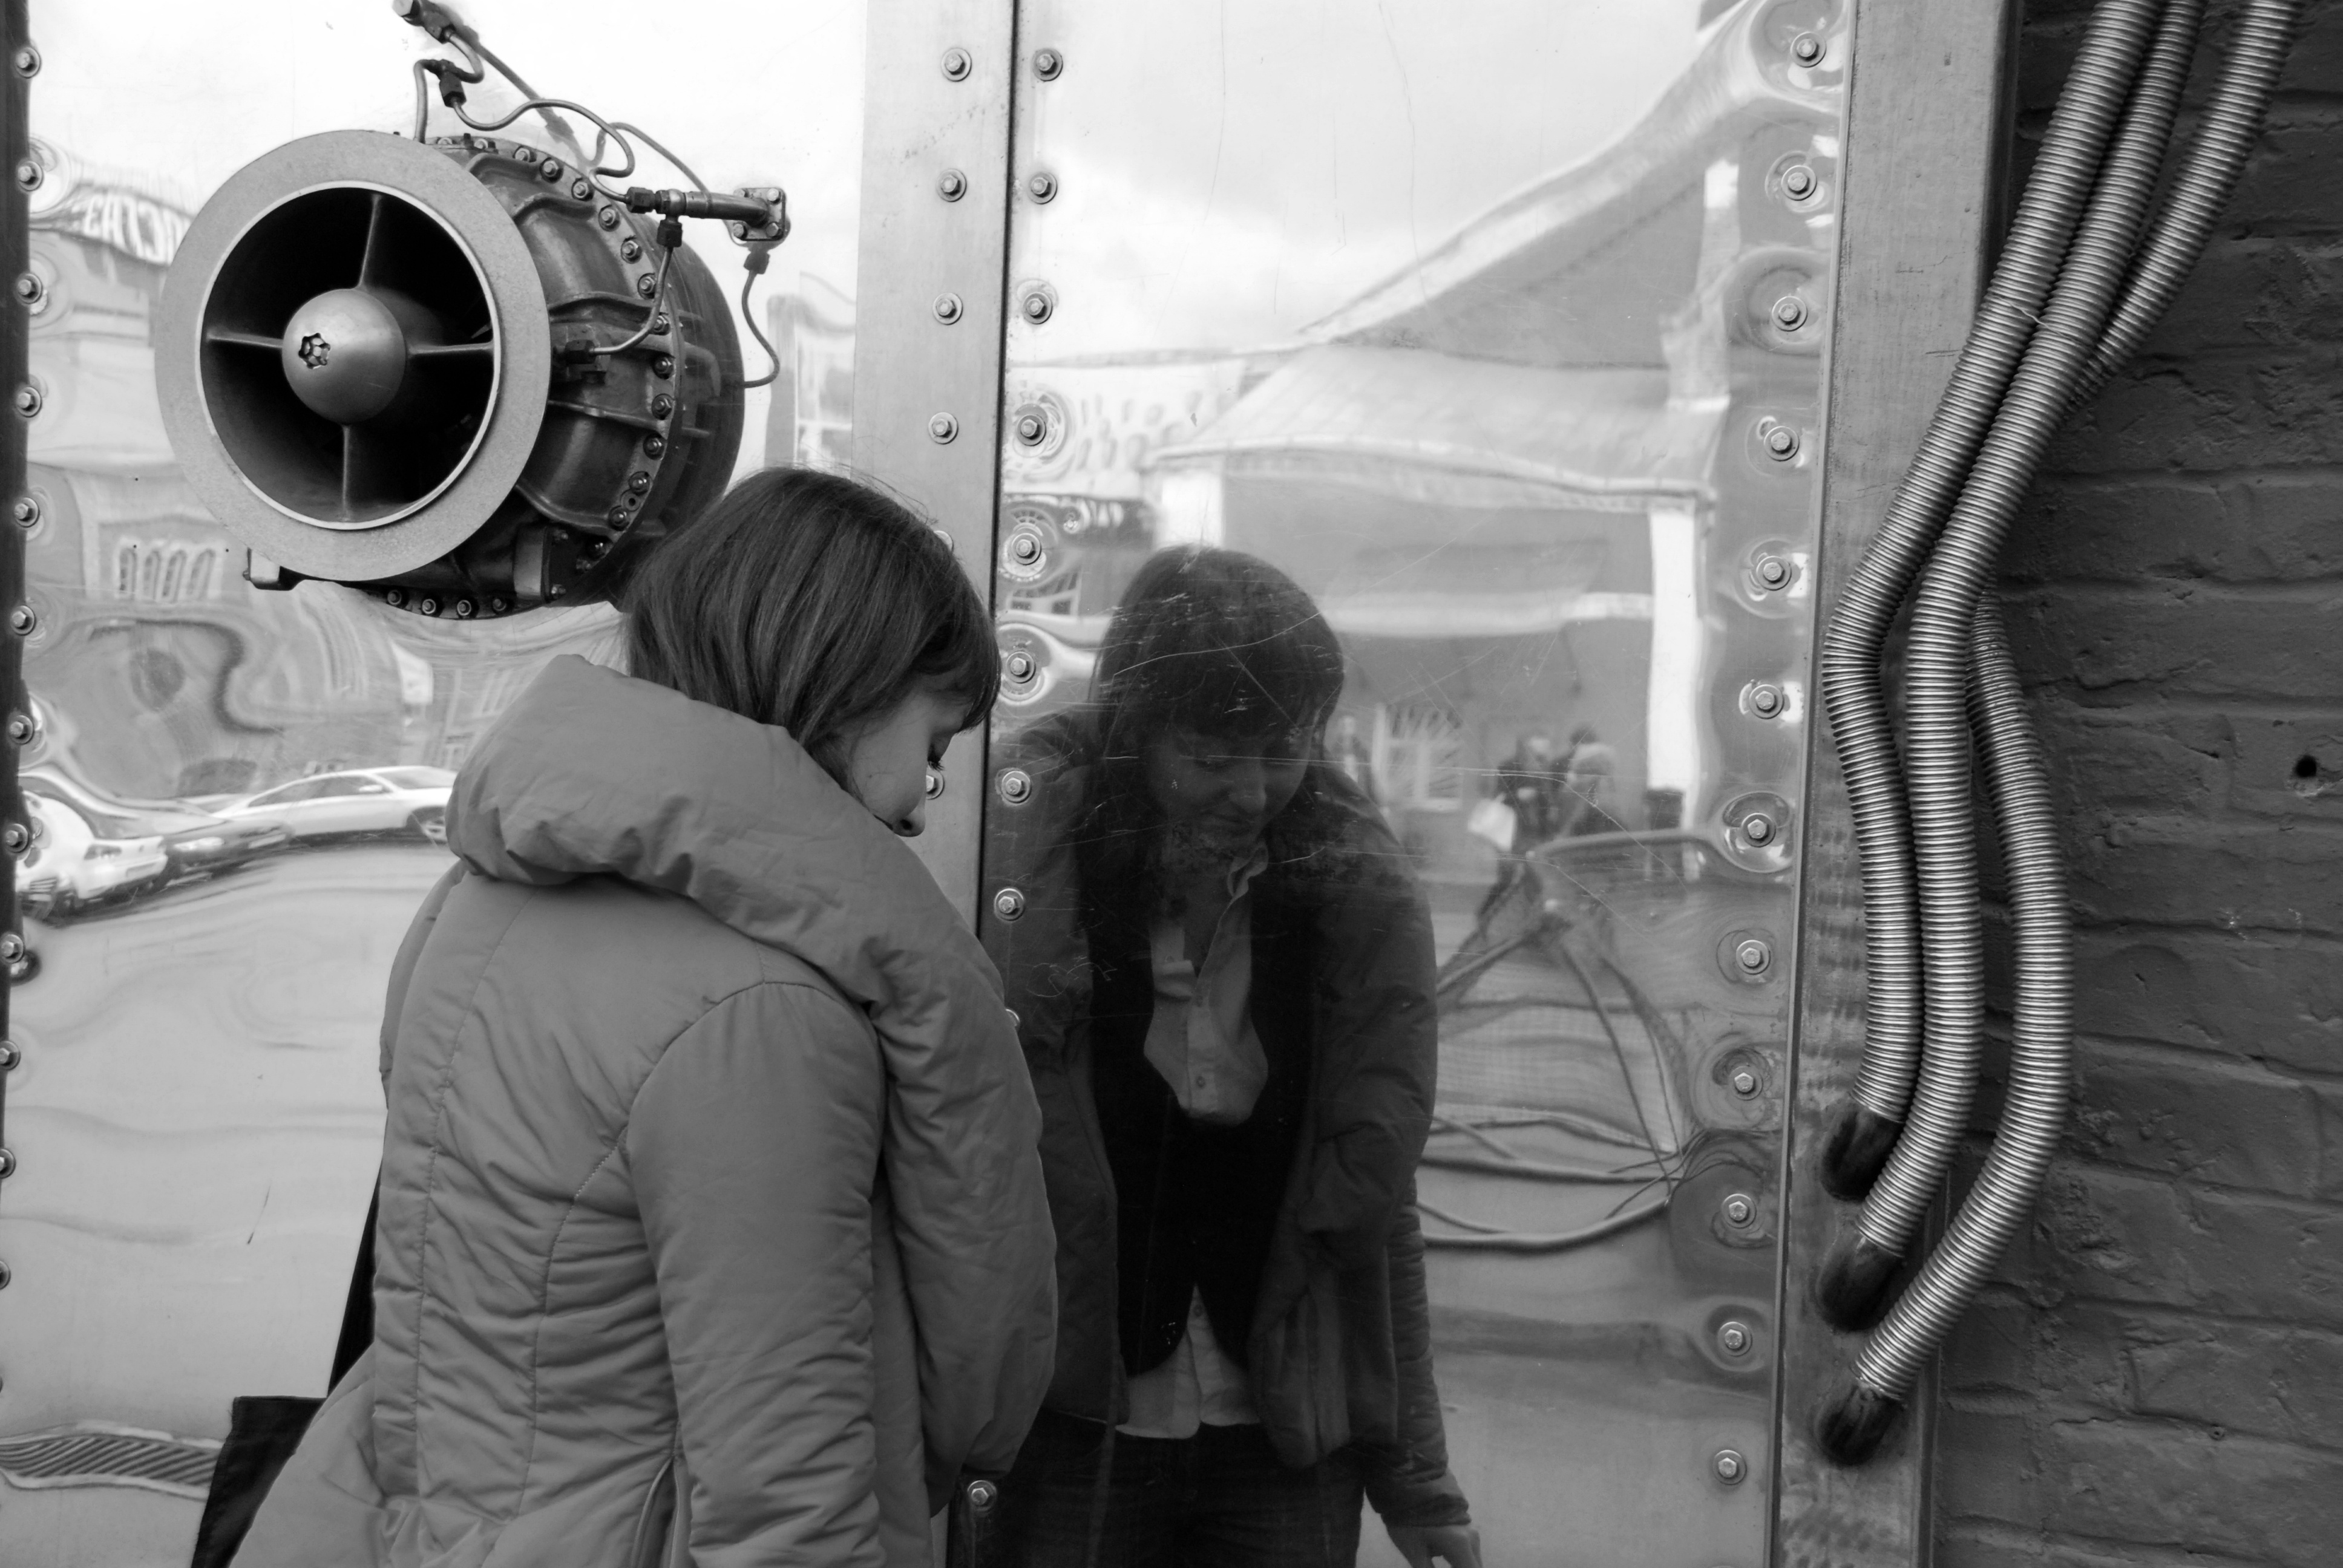
person, black and white, people, girl, woman, white, street, photography, nikon, black, monochrome, lady, bw, blackandwhite, blackwhite, girls, women, photograph, snapshot, moscow, image, russia, d80, moskau, nikond80, moscou, monochrome photography